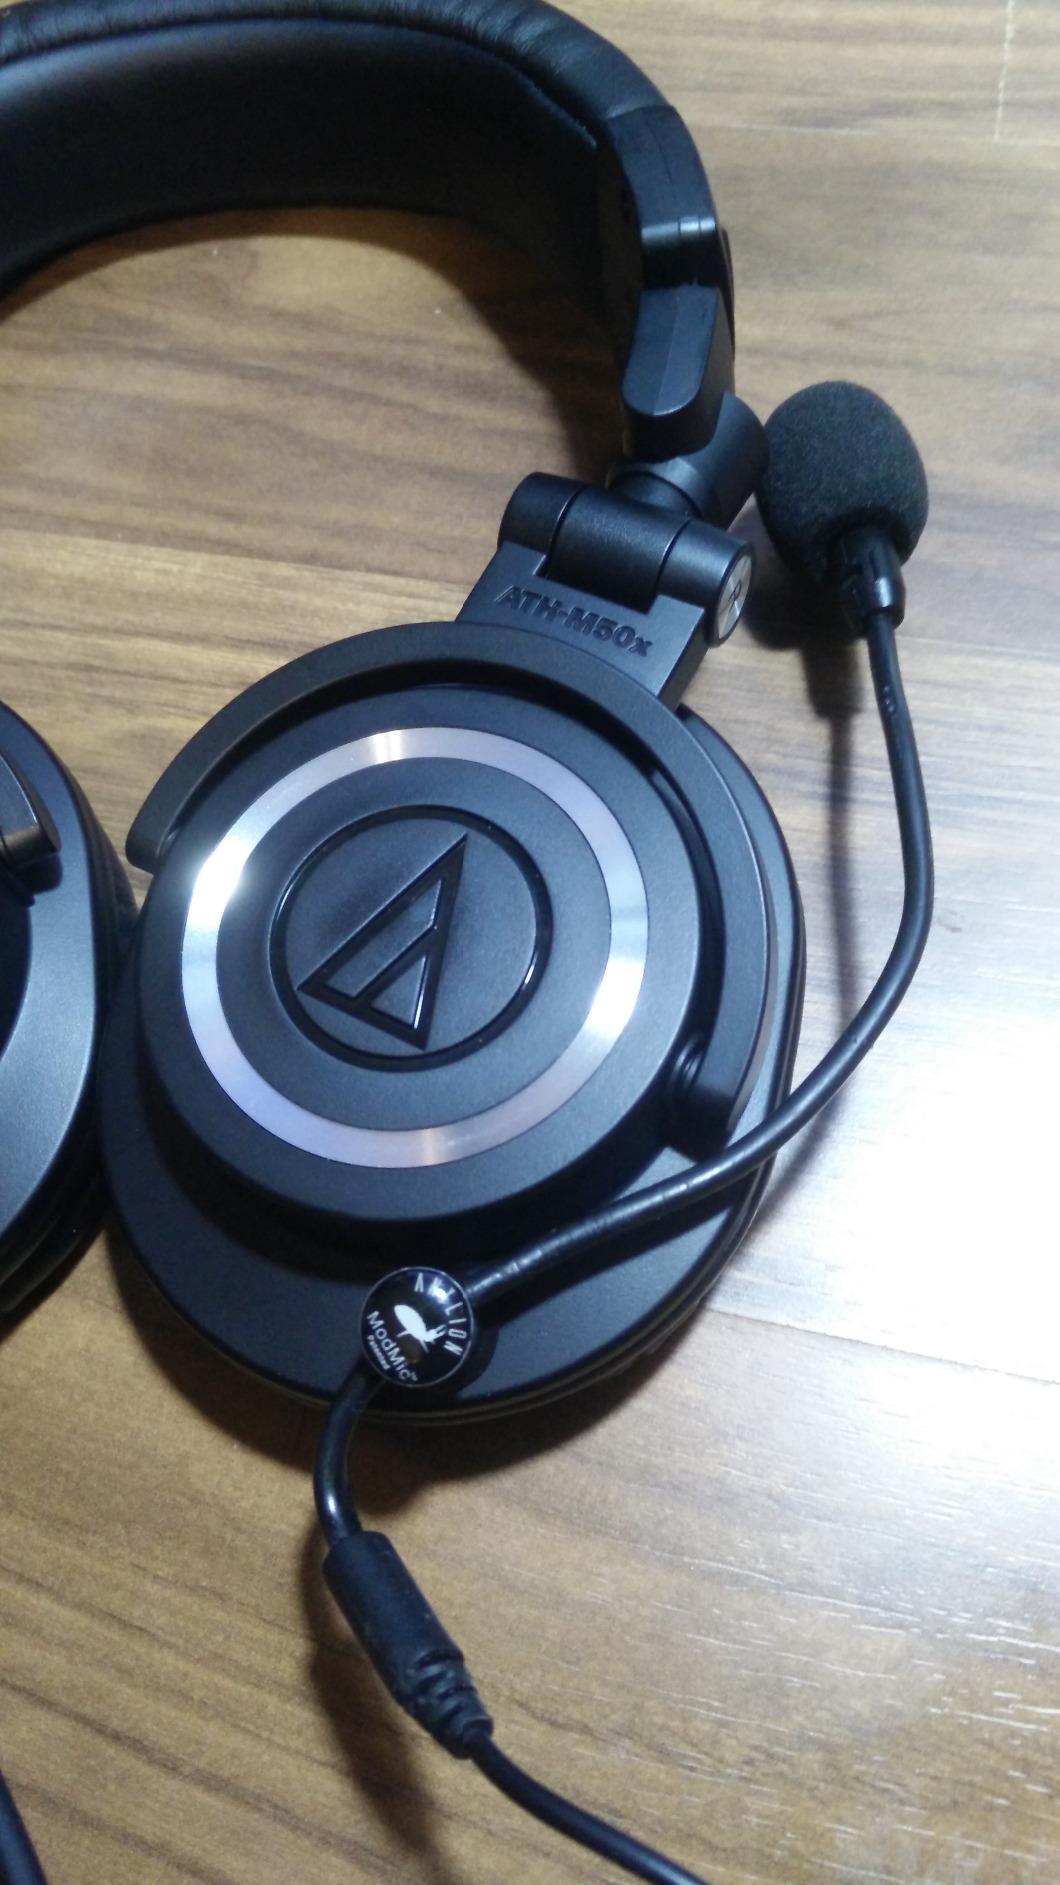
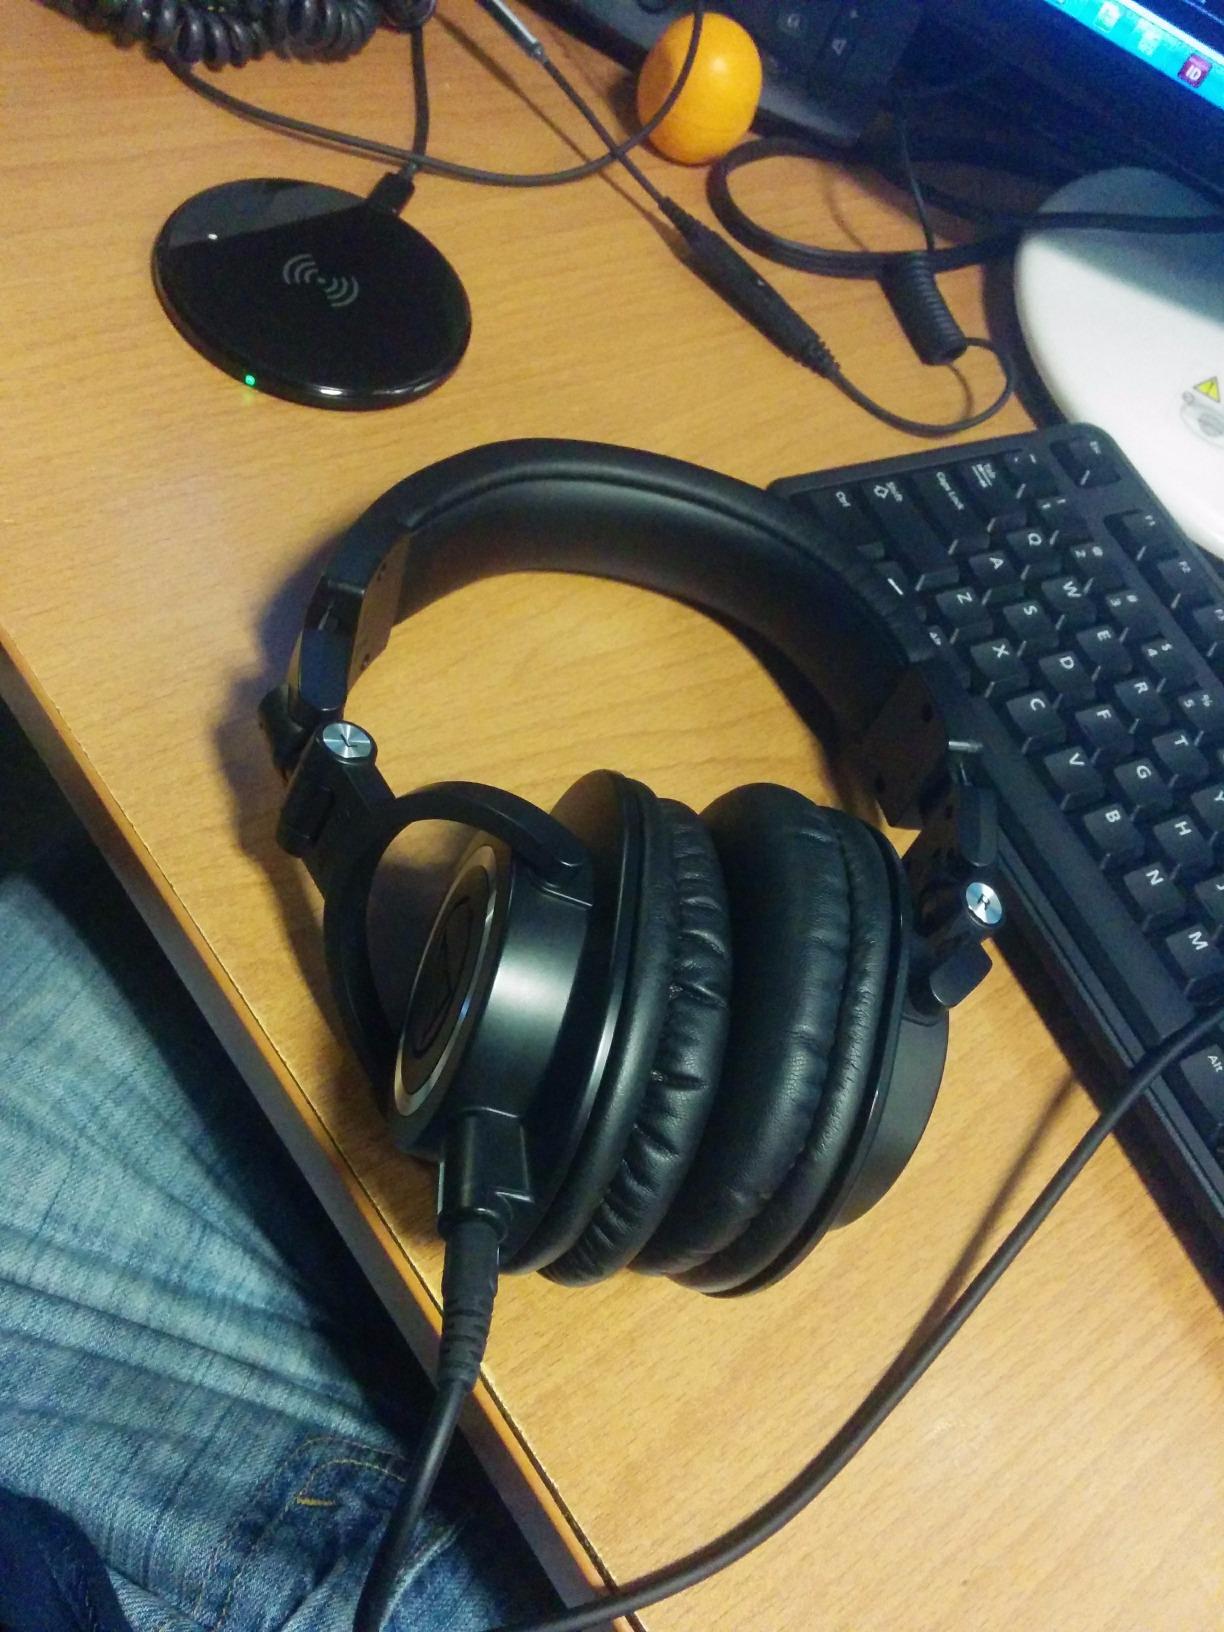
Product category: headphones
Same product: yes